The Incredible Hulk: The Pantheon Saga

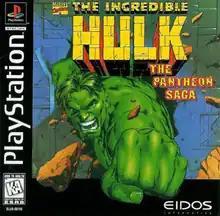
North American PlayStation cover art

The Incredible Hulk: The Pantheon Saga is a 1997 video game developed by Attention to Detail and published by Eidos Interactive for the PlayStation and Sega Saturn. The game is based on the Marvel Comics superhero Hulk, who must traverse through a series of levels and destroy enemies with an assortment of offensive and defensive maneuvers. The game features visuals created on Silicon Graphics workstations and a plot based on the Pantheon storyline from the comics. The narrative revolves around the Hulk joining the titular superhero team and fighting such adversaries as Piecemeal, Trauma, and the U-Foes. The game was negatively received for its gameplay, controls, visuals, and music, and has been ranked among the worst superhero-based video games.